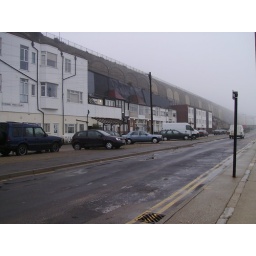
Ramsgate houses on the sea front built in the arches under the road